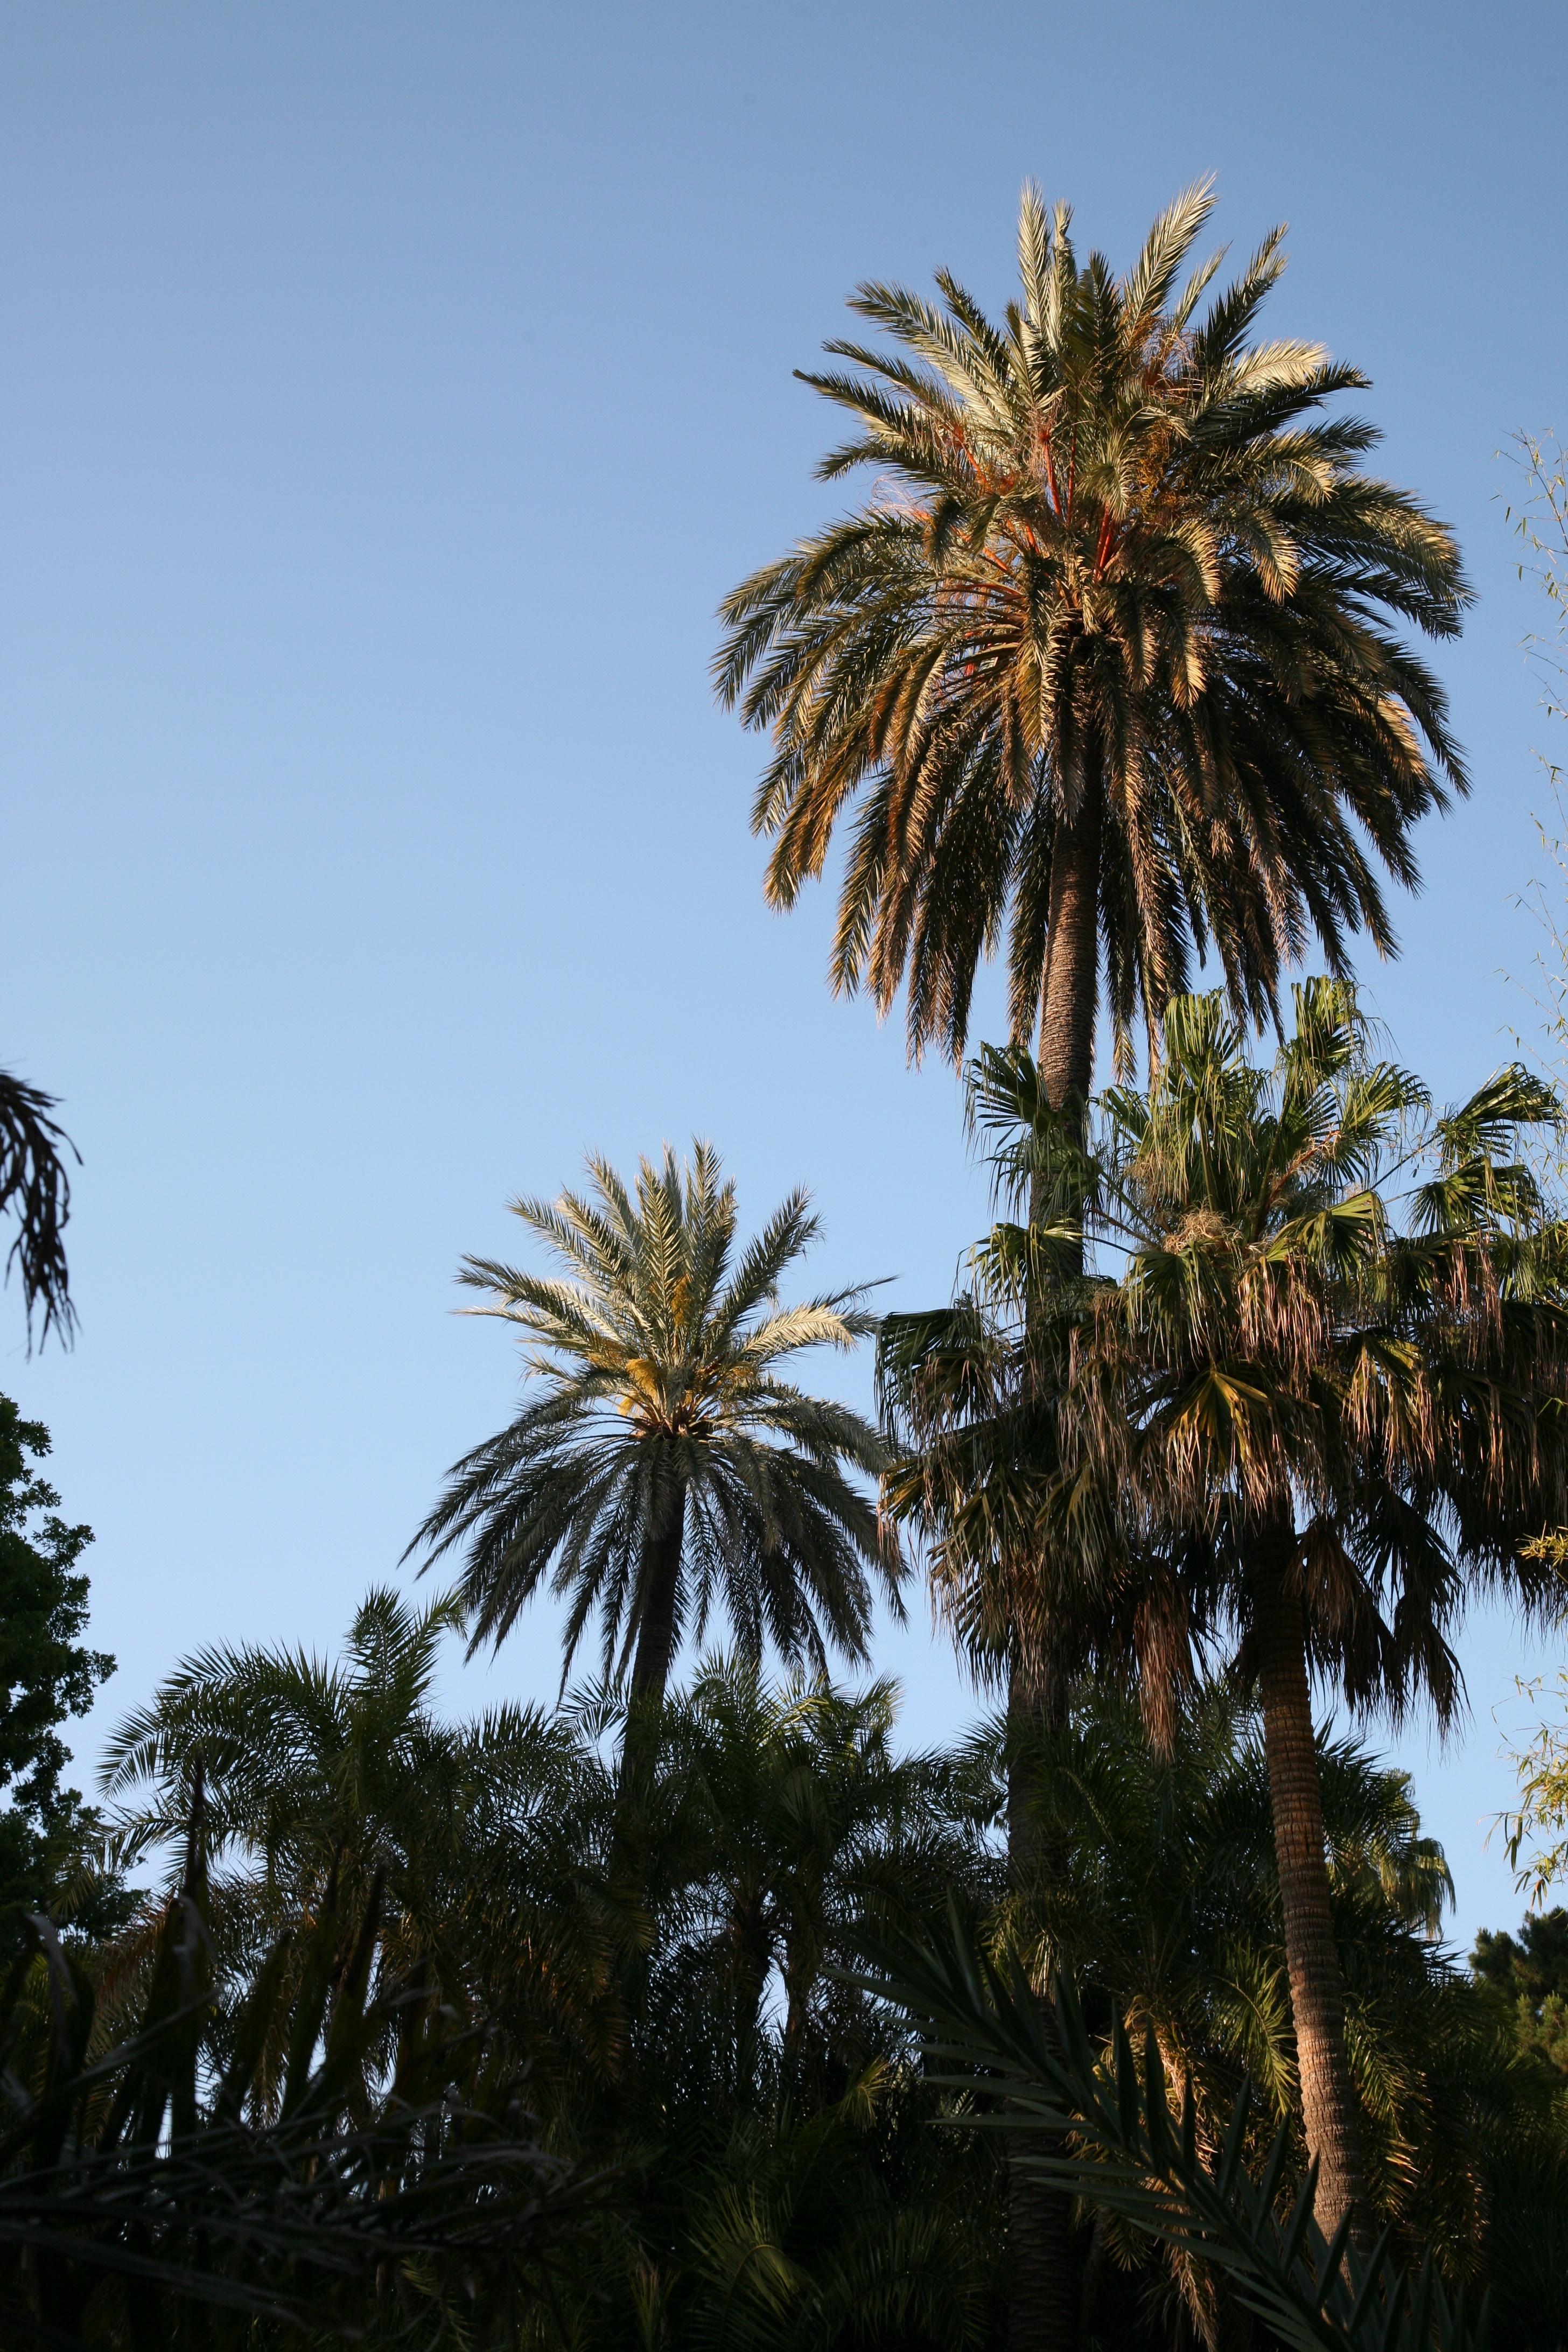
sea, coast, tree, plant, leaf, flower, palm, botany, garden, flora, palmtree, spain, espagne, arbol, arbre, garten, valencia, jardin, botanica, espanha, botanique, baum, tropics, espana, spanien, spagna, spanje, espanya, valence, palmier, flowering plant, date palm, woody plant, land plant, arecales, palm family, borassus flabellifer